Anna Komnene

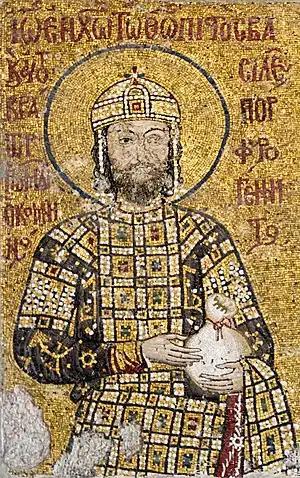
John II, Anna's brother and Alexios I's successor to the imperial throne.

In 1087, Anna's brother, John II, was born. Several years after his birth, in 1092, John was designated emperor. According to Choniates, Emperor Alexios "favoured" John and declared him emperor while the Empress Irene "threw her full influence on [Anna's] side" and "continually attempted" to persuade the emperor to designate Nikephoros Bryennios, Anna's husband, in John's place. Around 1112, Alexios fell sick with rheumatism and could not move. He therefore turned the civil government over to his wife, Irene; she in turn directed the administration to Bryennios. Choniates states that, as Emperor Alexios lay dying in his imperial bedchamber, John arrived and "secretly" took the emperor's ring from his father during an embrace "as though in mourning." Anna also worked in her husband's favour during her father's illness. In 1118, Alexios I Komnenos died. A cleric acclaimed John emperor in Hagia Sophia.